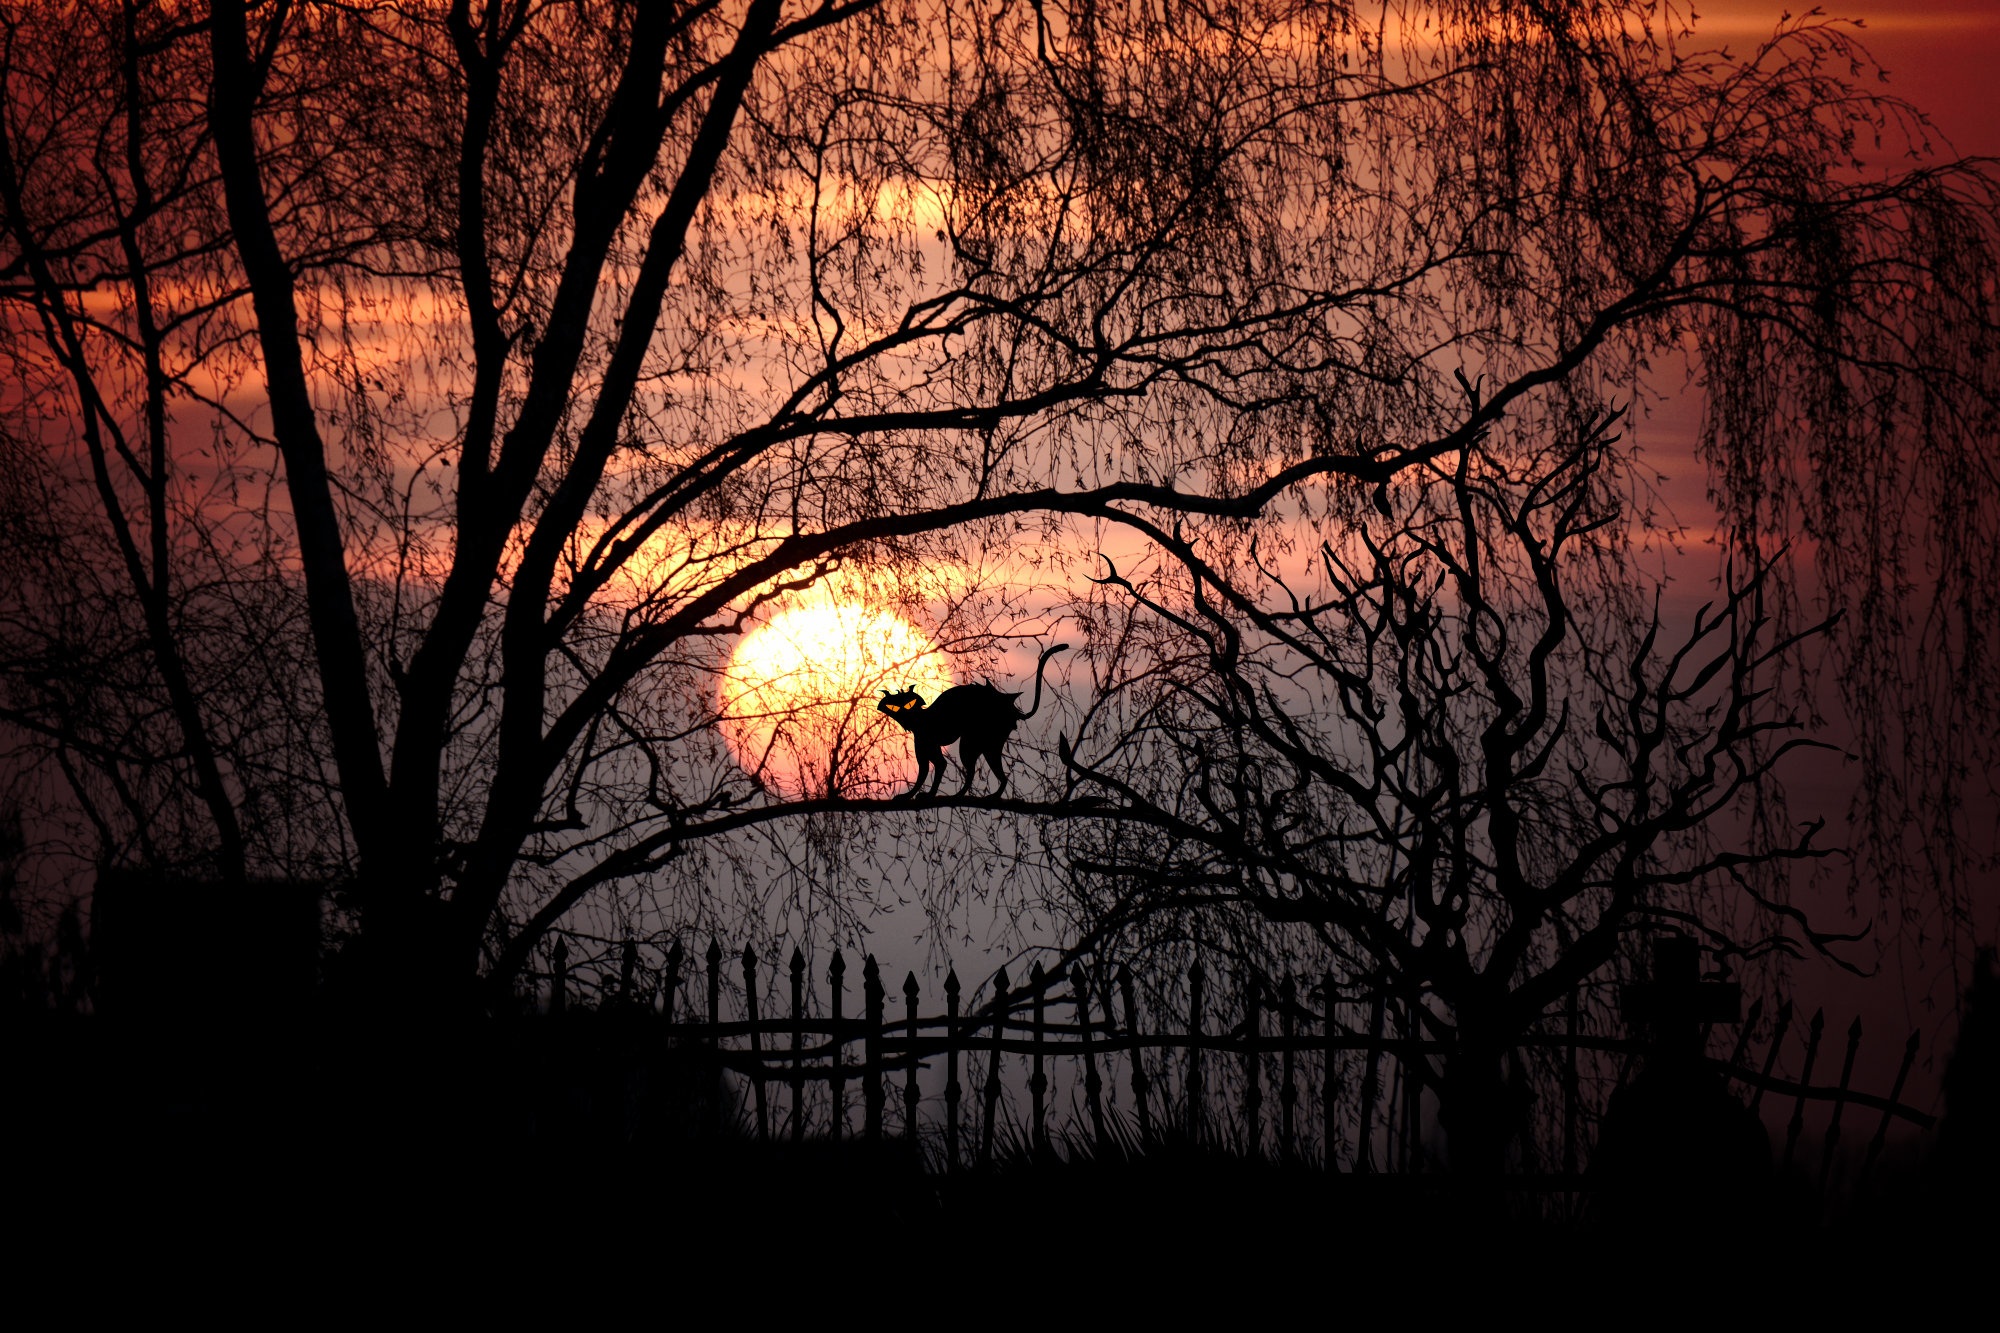
tree, branch, silhouette, outline, fence, sky, sunrise, sunset, skyline, night, sunlight, morning, dawn, atmosphere, mystical, dusk, evening, twilight, reflection, cat, darkness, black cat, tombstone, lighting, moon, full moon, moonlight, trees, aesthetic, scary, mysterious, weird, creepy, surreal, composing, scene, gloomy, magic, moonrise, mood, photo montage, gespenstig